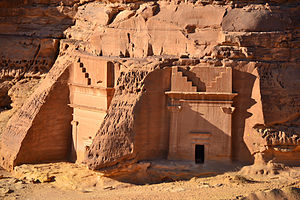
Madain Saleh / Billeder
Madain Saleh, også kaldet Al-Hijr er en oldtidsby i det nordlige Hijaz i Saudi-Arabien, omkring 22 km fra oasebyen Al-`Ula og i oldtiden kendt som Hegra.